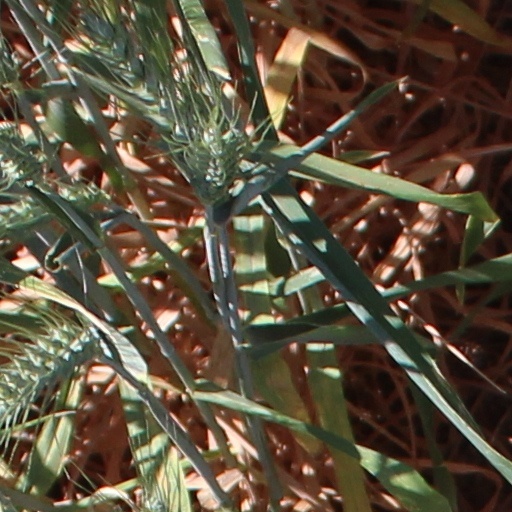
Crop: wheat